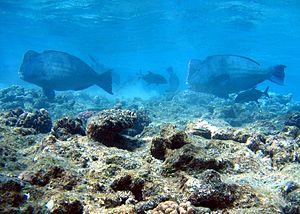
Bolbometopon muricatum, communément nommé Poisson-perroquet à bosse ou Poisson-perroquet bison, est une espèce de poissons marins démersale de la famille des Scaridae. C'est la seule espèce du genre Bolbometopon.